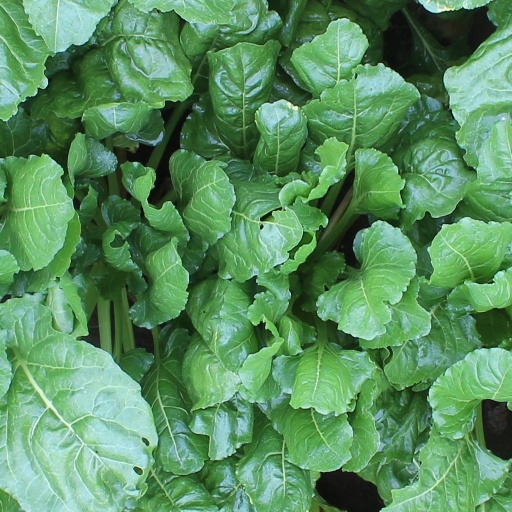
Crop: sugar beet